Huang Xuhua

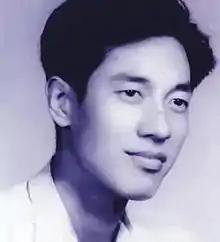
Huang pictured in 1952

Huang Xuhua (12 March 1926 – 6 February 2025) was a Chinese mechanical engineer, and the second chief designer for the country's first generation of nuclear submarines (Type 091 and Type 092). He was director emeritus of the Wuhan-based 719 Research Institute (Nuclear Submarine Institute) of the China Shipbuilding Industry Corporation, and was an academician of the Chinese Academy of Engineering. His name was classified until 1987.